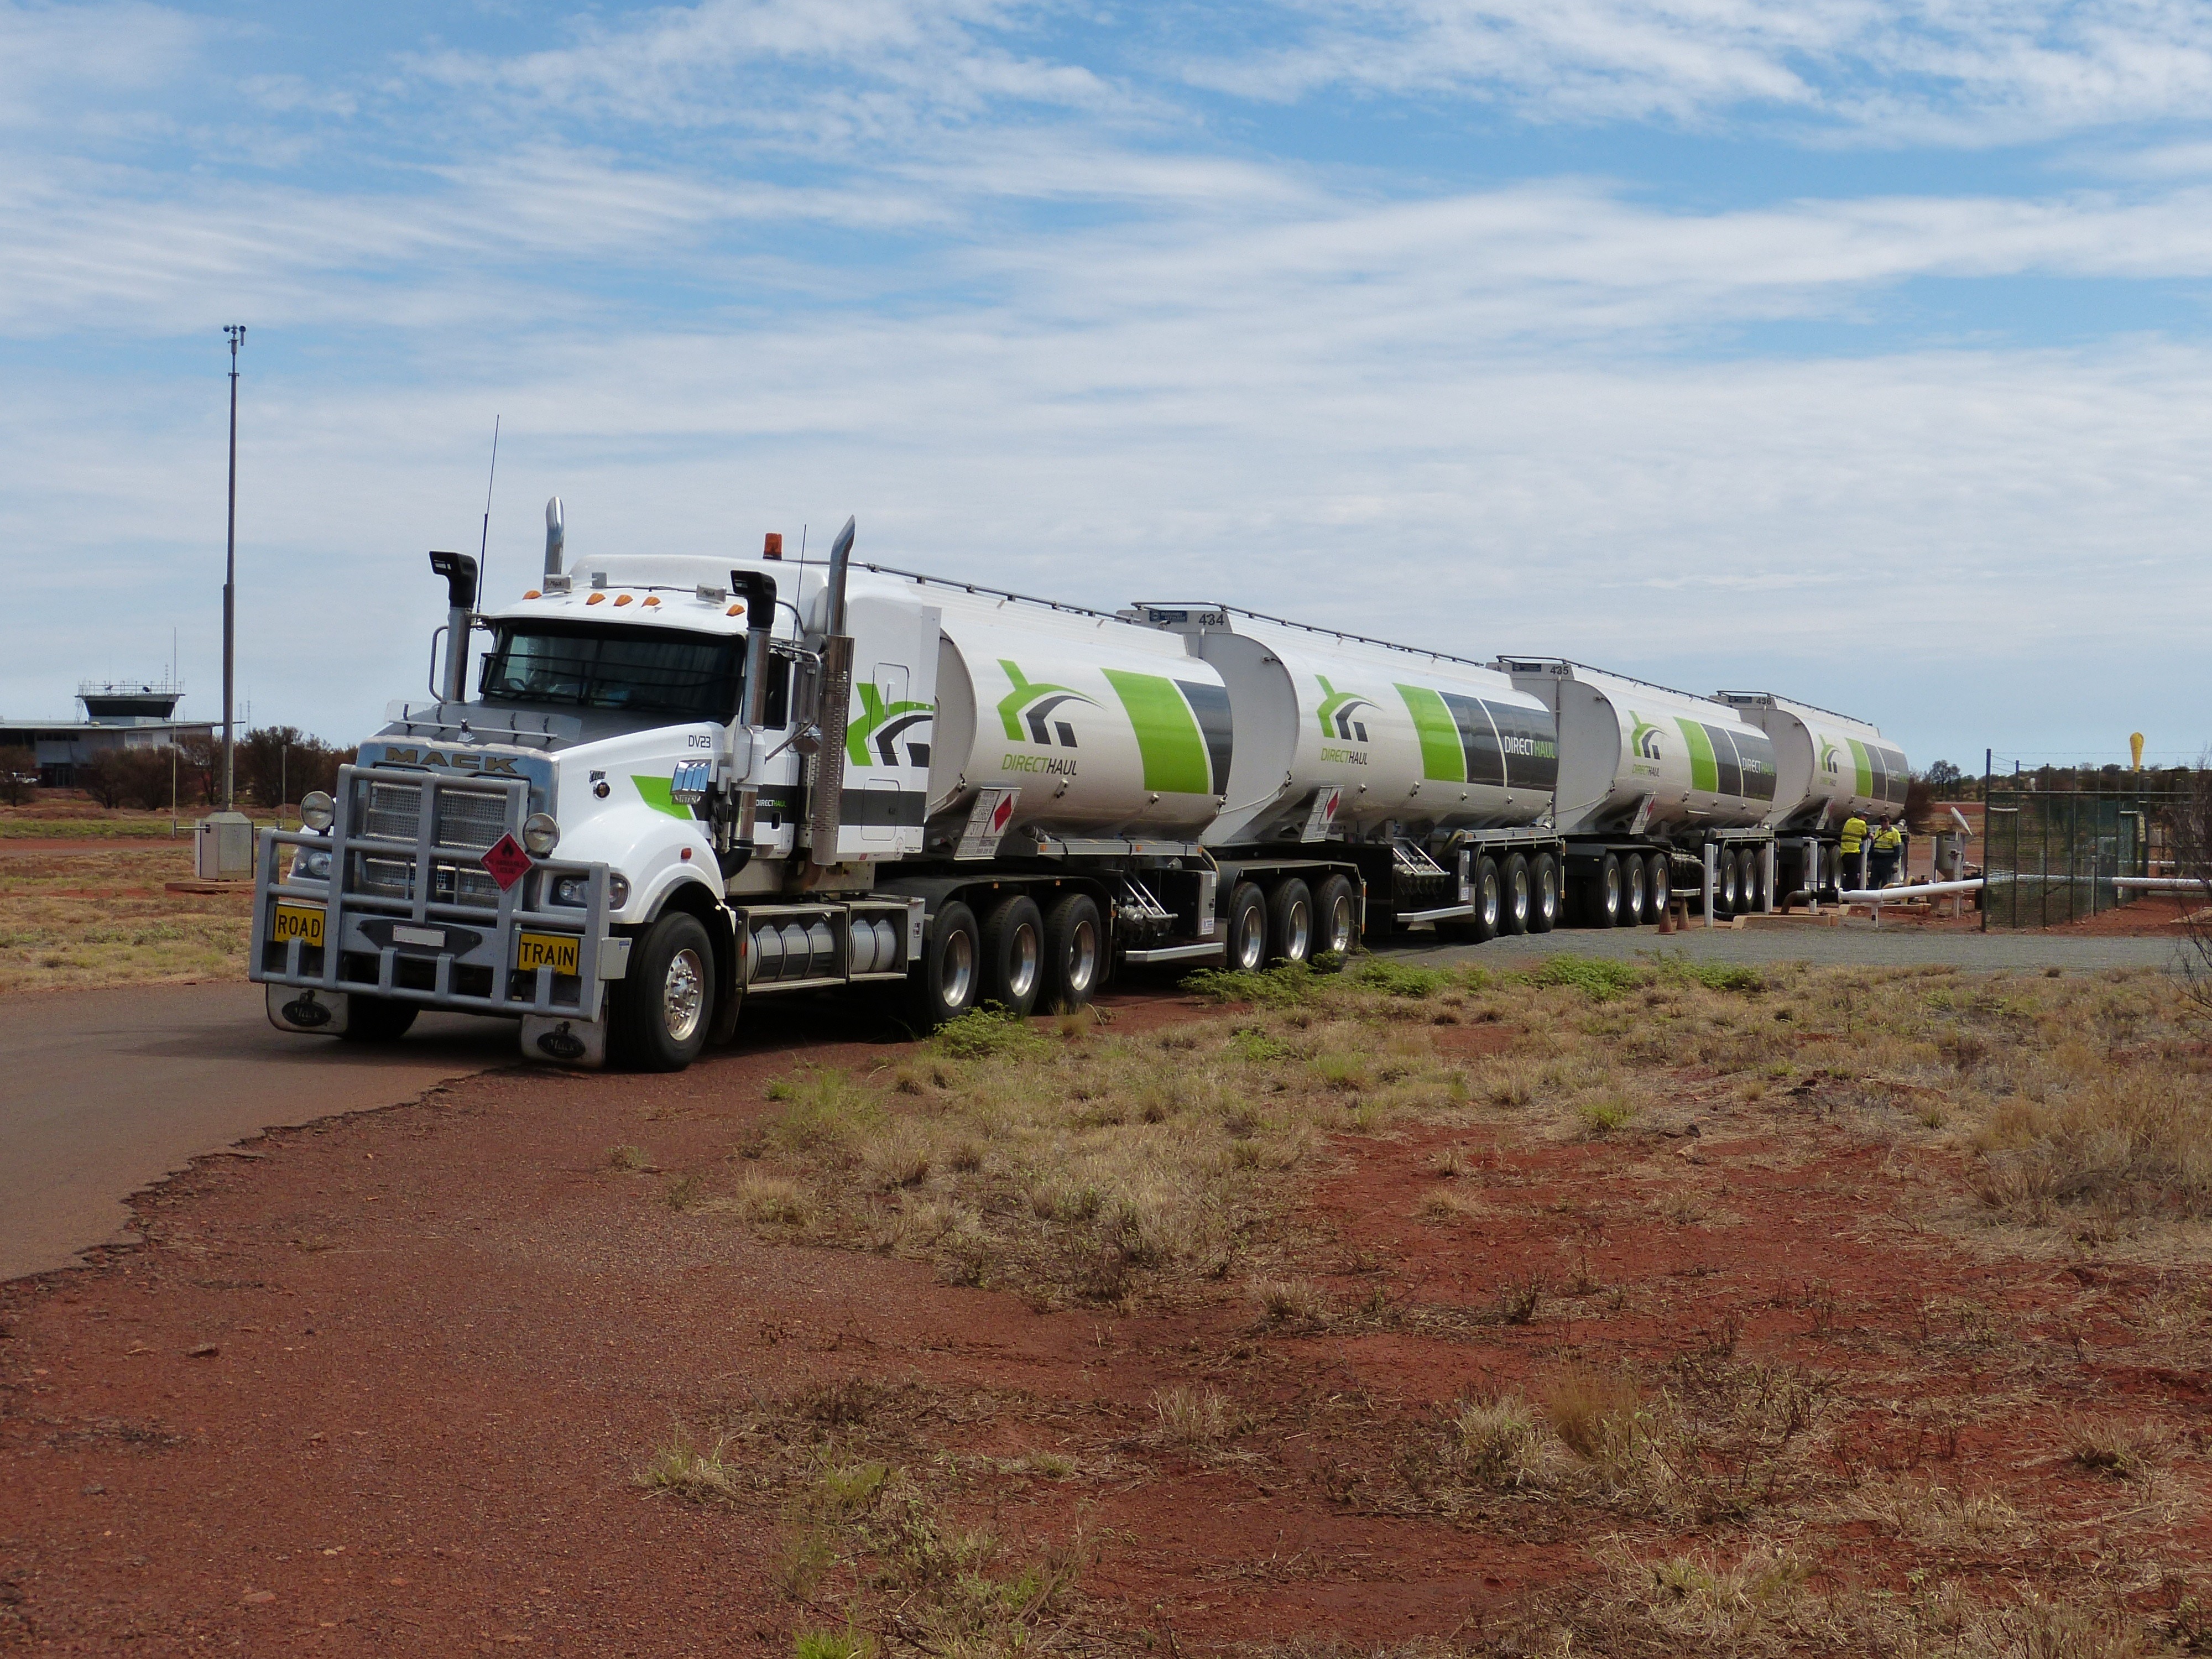
landscape, traffic, highway, train, transport, truck, vehicle, australia, locomotive, uluru, ayersrock, diesel, huge, outback, mature, land vehicle, tank wagon